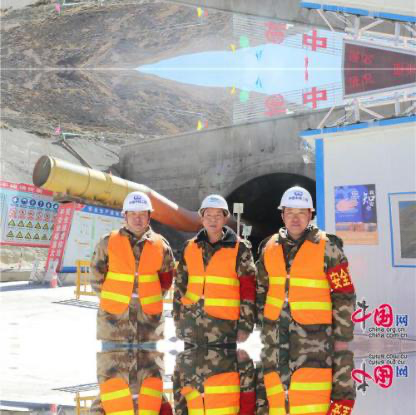
Objects in the image:
label: helmet
label: helmet
label: helmet